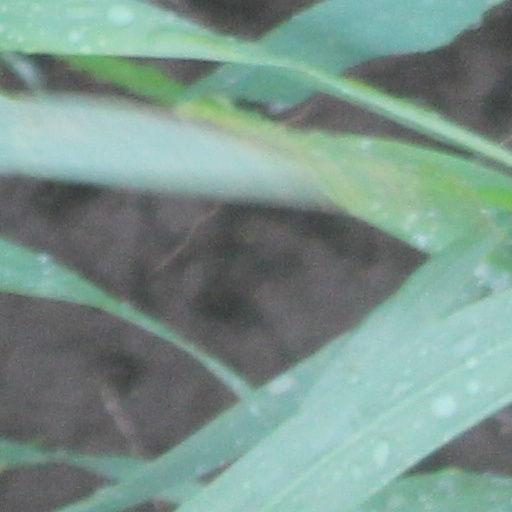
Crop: wheat